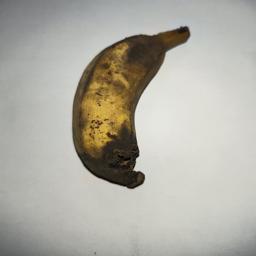
Ripeness: Overripe